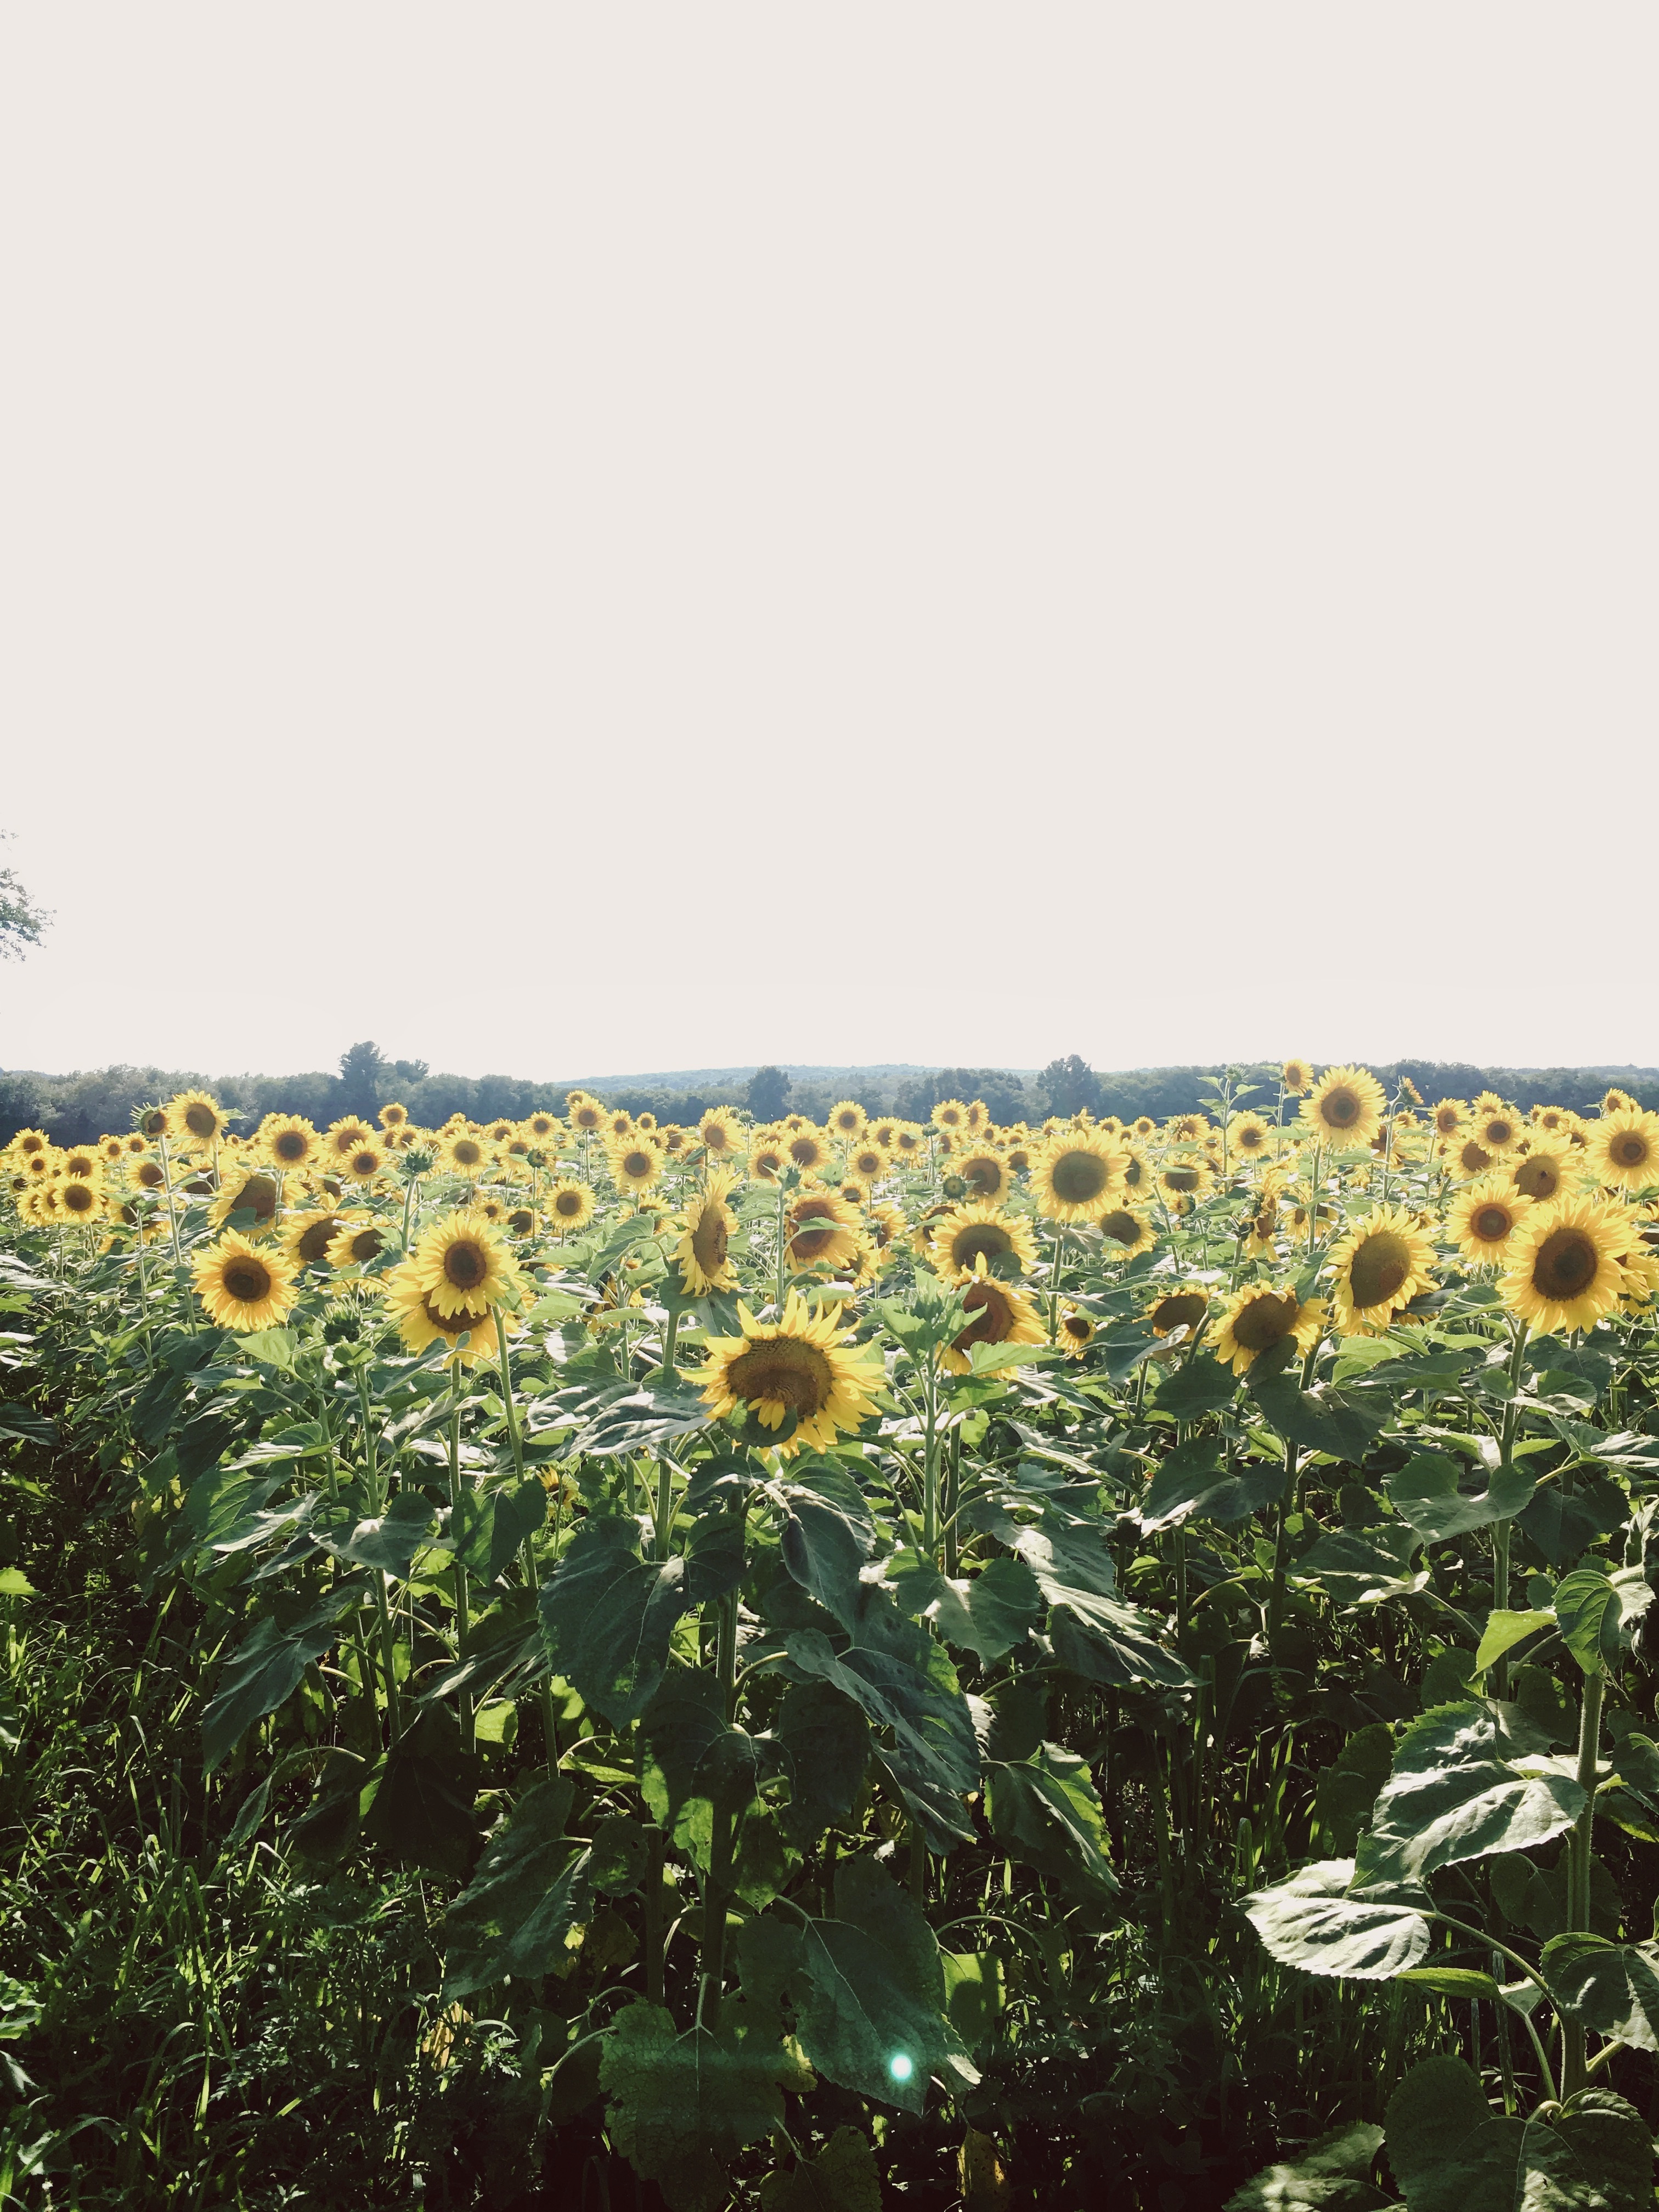
plant, sky, field, meadow, prairie, flower, produce, crop, soil, agriculture, flora, plain, sunflower, wildflower, grassland, ecosystem, flowering plant, daisy family, grass family, land plant